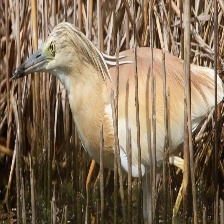
Species: SQUACCO HERON
Scientific name: ARDEOLA RALLOIDES
ImageNet parent category: little_blue_heron